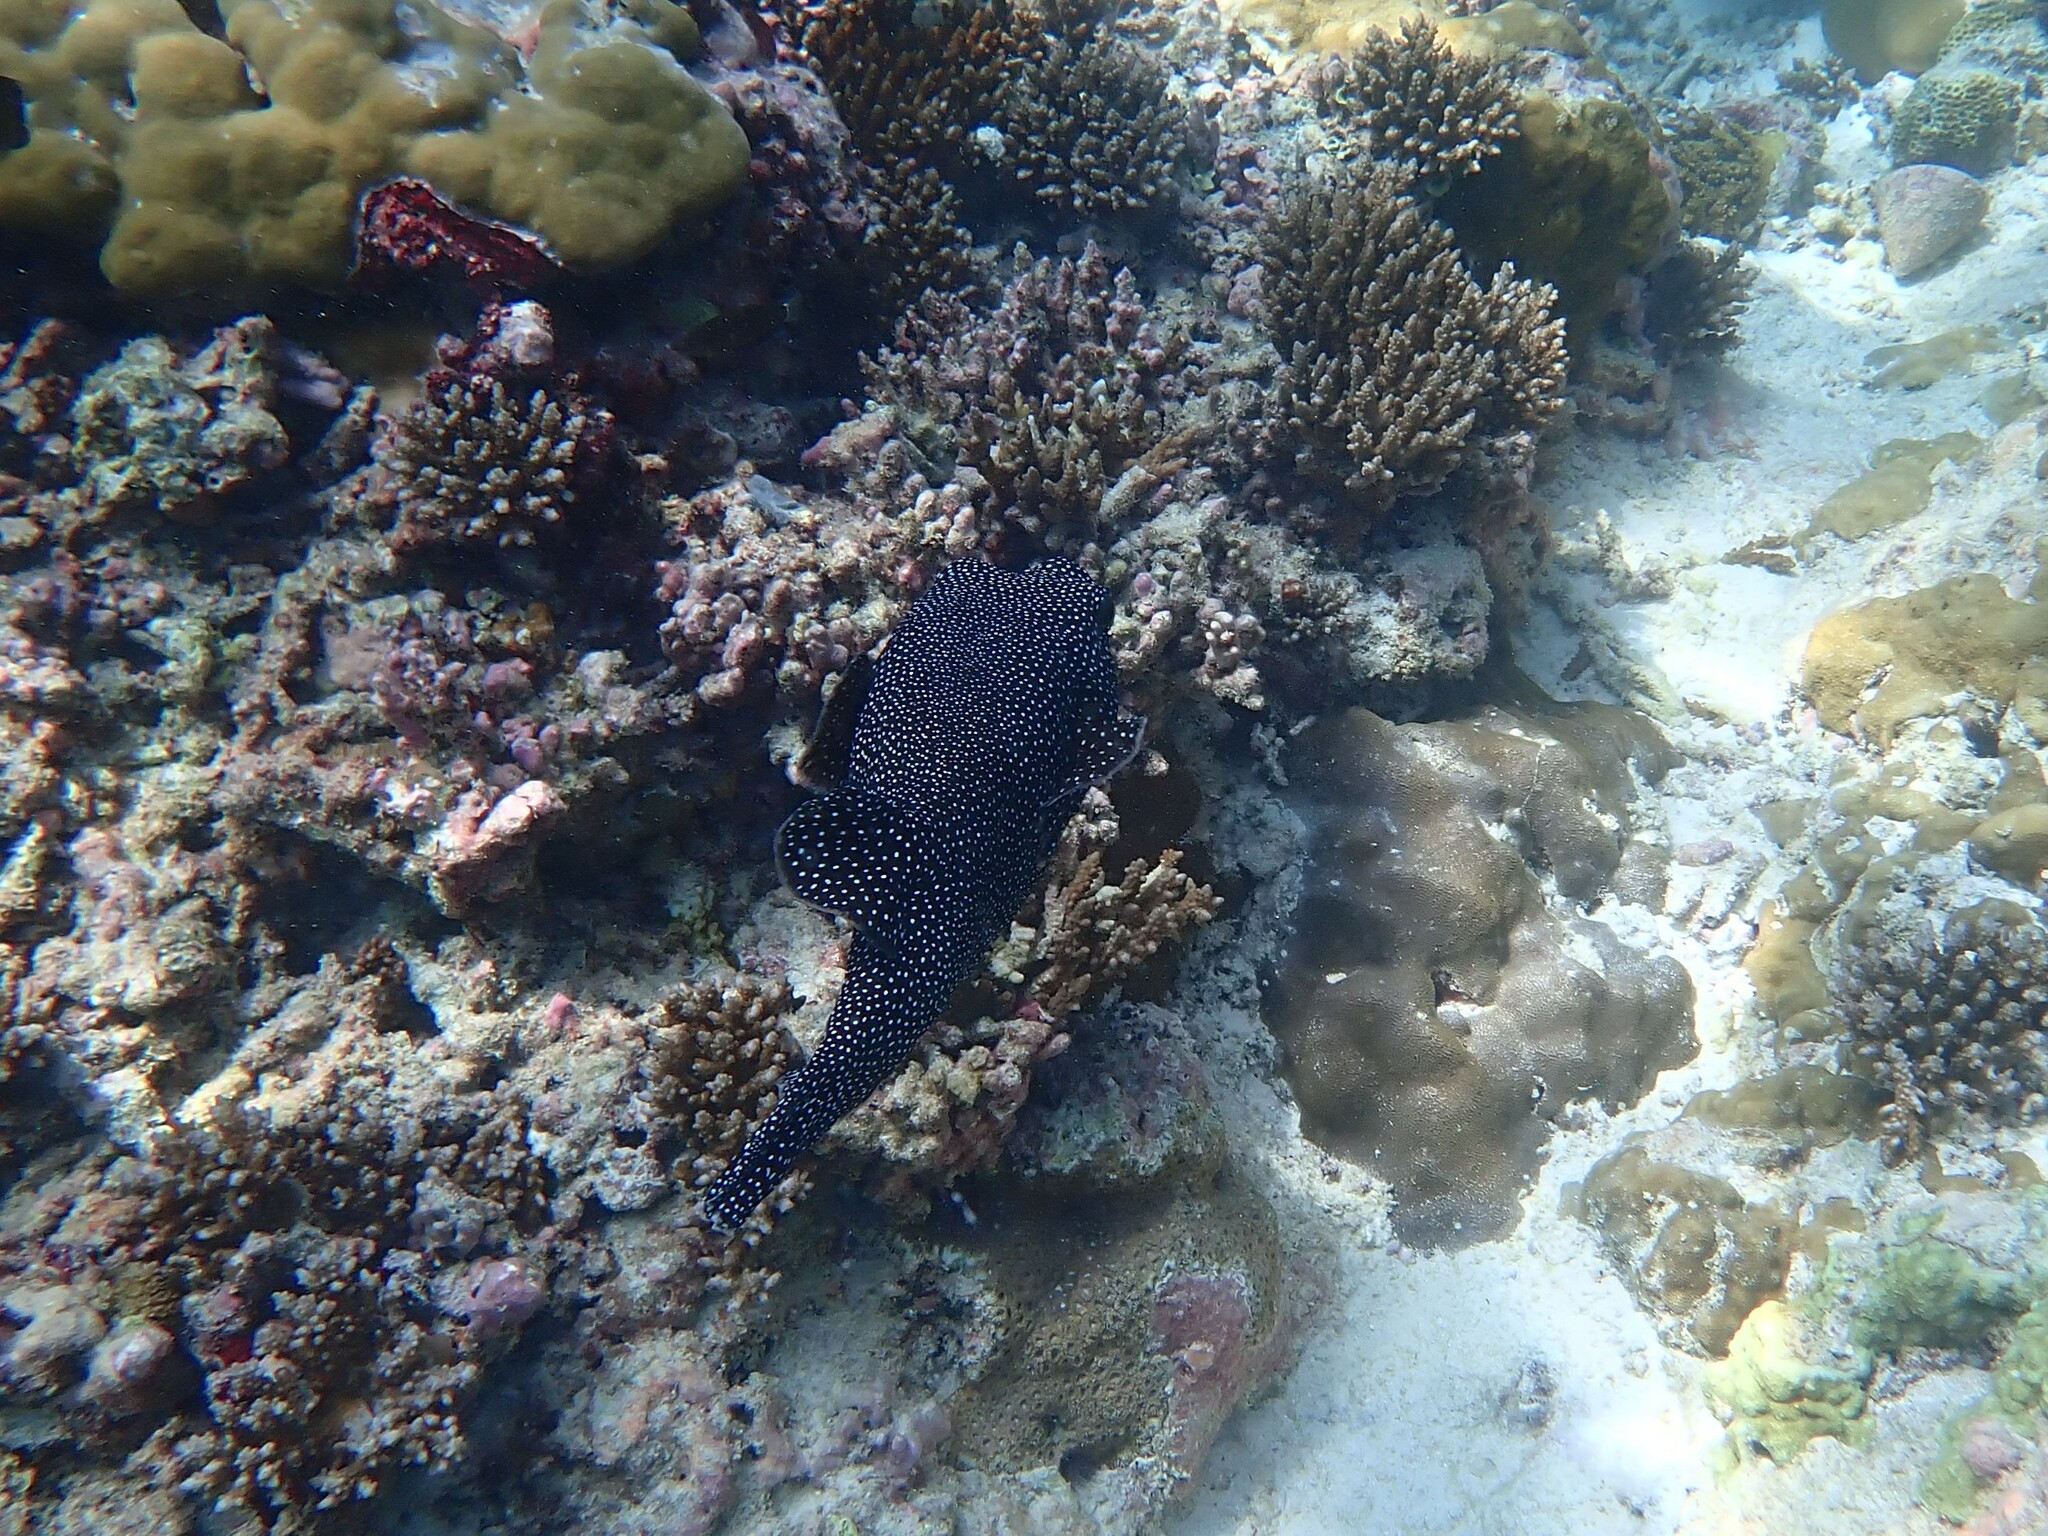
Arothron meleagris (Guineafowl Puffer)